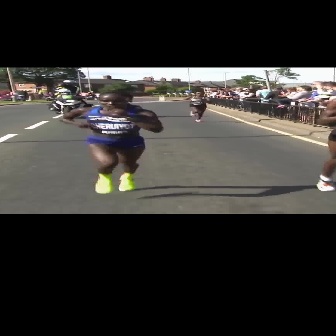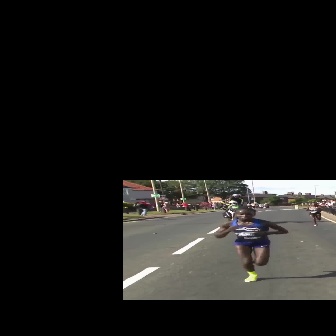
  Please identify the target specified by the bounding box [61,91,163,194] in the first image and locate it in the second image. Return the coordinates in [x_min,y_min,x_max,y_max] format.
Answer: [214,207,288,282]